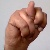
The image shows a hand gesture representing the letter 'N' in Indian Sign Language.